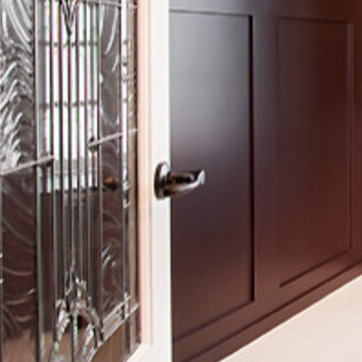
Material: metal